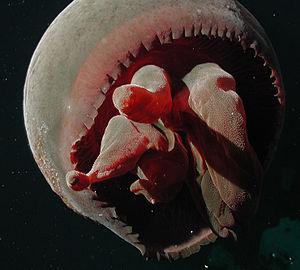
La grande rouge est une méduse récemment découverte de la famille des Ulmaridae.